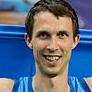
Age: 23